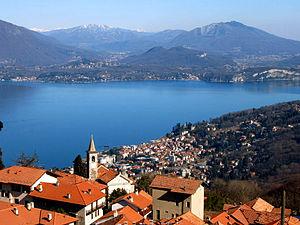
La province du Verbano-Cusio-Ossola est une province italienne du Piémont. En 2016, sa population est de 159 714 habitants.